Tardy for the Party

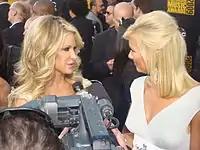
Zolciak ("left") at the American Music Awards of 2009

Zolciak first performed "Tardy for the Party" during the reunion for the second season of "The Real Housewives of Atlanta", broadcast by Bravo on November 5, 2009. Dressed in black leggings and leather boots, Zolciak was accompanied by two female backup dancers, and encouraged her fellow housewives Leakes, Sheree Whitfield, and Lisa Wu-Hartwell to "c'mon bitches" in the midst of the performance. During the bridge of the song through the end of the recording, Zolciak was joined onstage by Burruss. Donald Deane from "The Huffington Post" characterized the segment as an "assault to the senses", while Brian Moylan from Gawker Media labeled it "the scariest thing to happen on television" since Britney Spears' performance of "Gimme More" at the 2007 MTV Video Music Awards. Zolciak later sang "Tardy for the Party" on February 26, 2010, at the Gold Room in Atlanta and during an April 9, 2010 appearance on "The Wendy Williams Show".